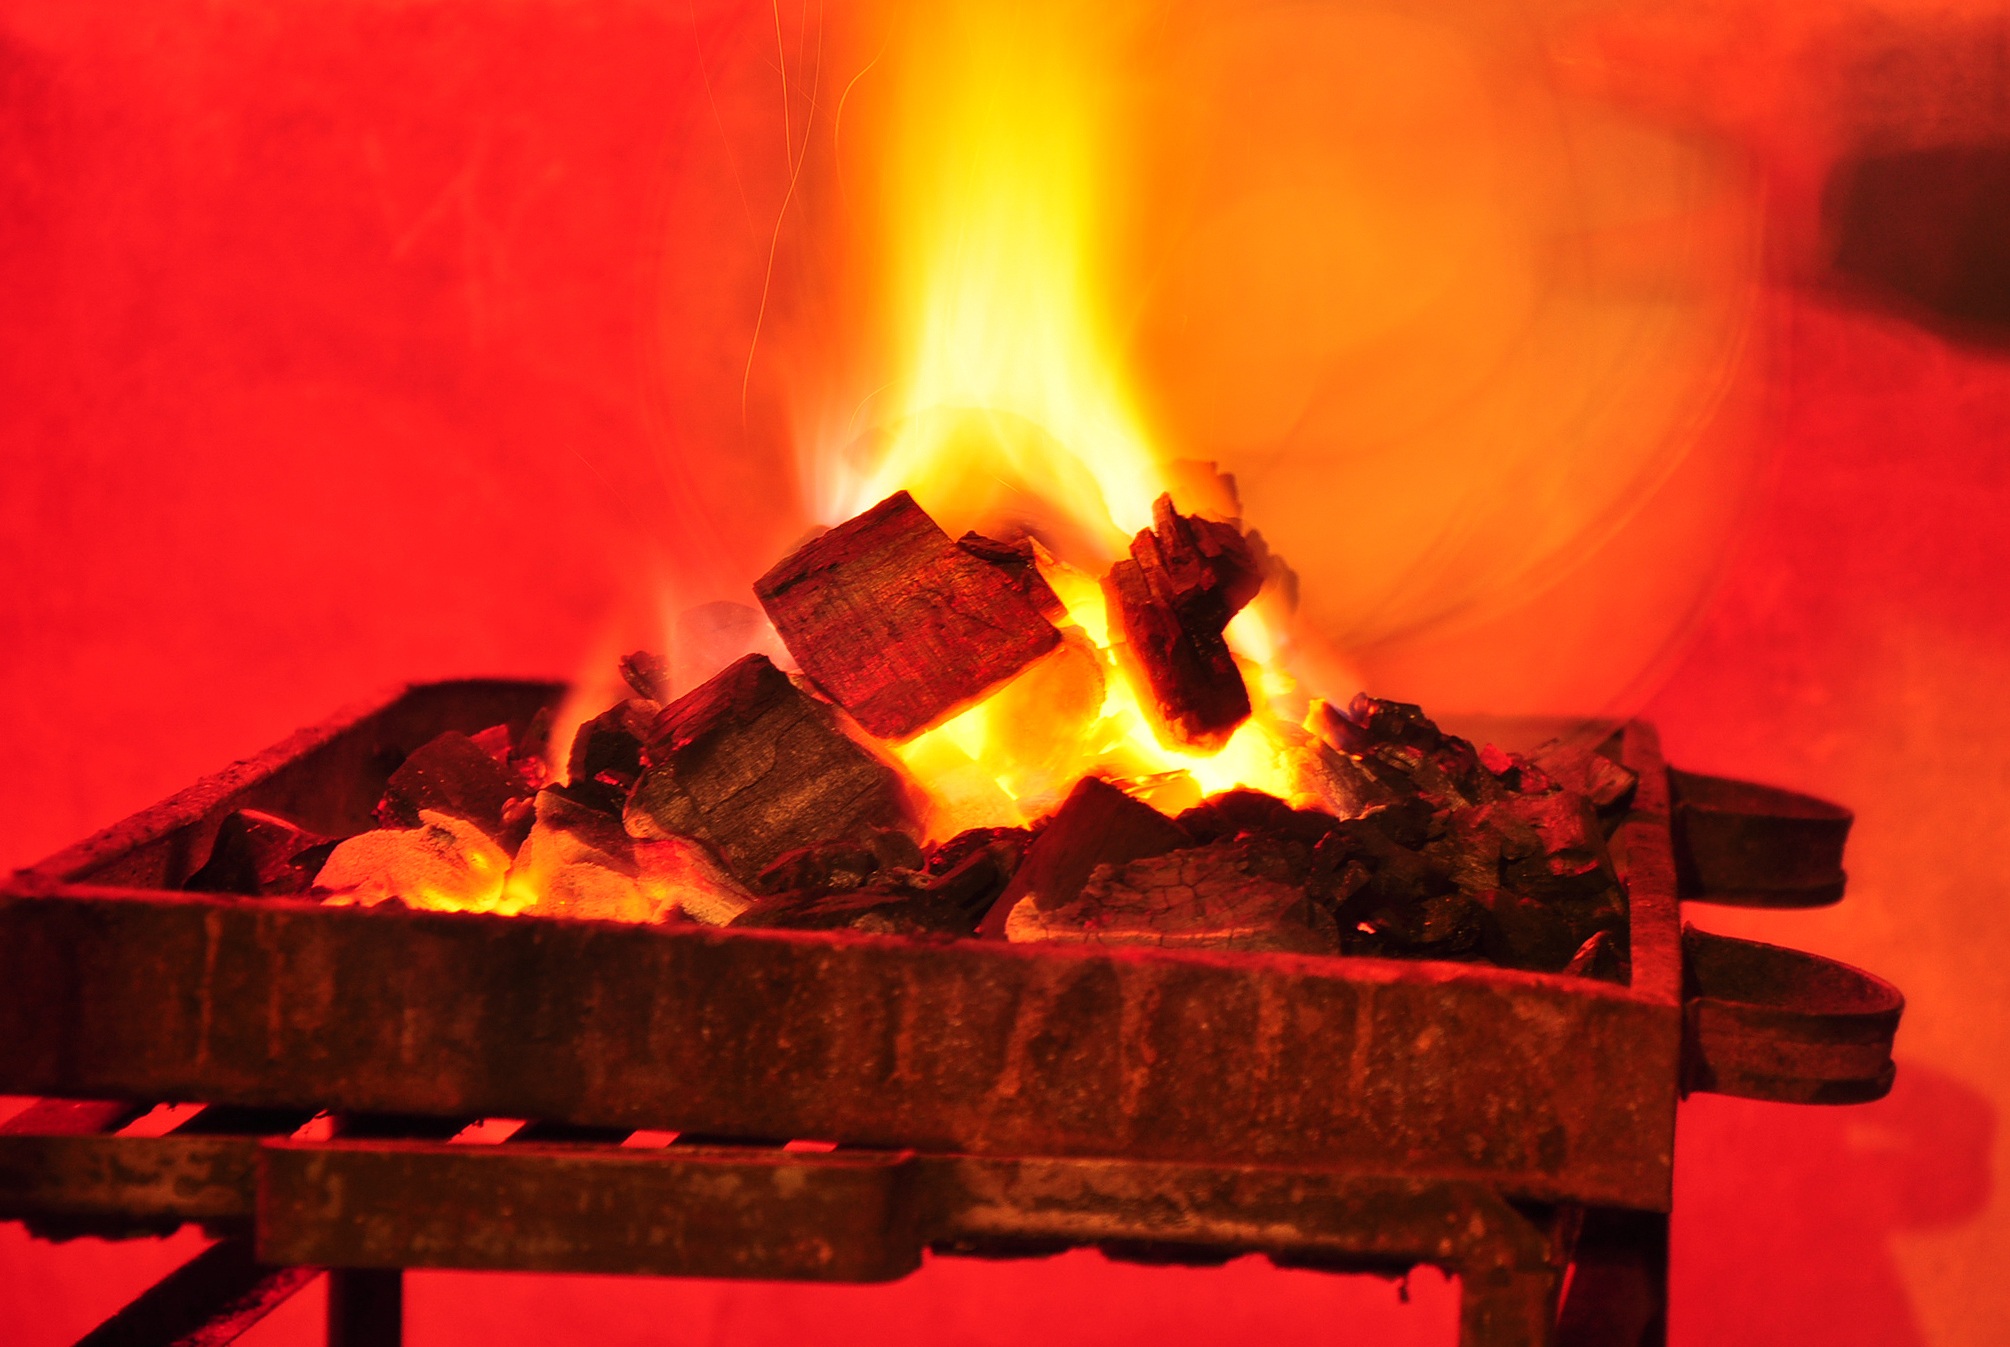
red, flame, fire, campfire, barbecue, bonfire, burn, on, flames, candela, embers